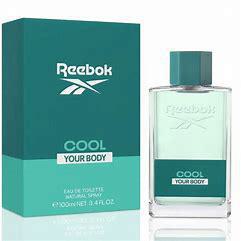
Brand: Reebok
Model: 100